Lysimachus

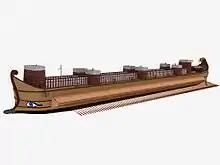
Fanciful digital reconstruction of Leontophoros.

Lysimachus was born circa 360 BC, to a family of Thessalian stock but they were citizens of Pella in Macedonia. He was the second son of Agathocles and his wife; there is some indication in the historical sources that this wife was perhaps named Arsinoe, and that Lysimachus' paternal grandfather may have been called Alcimachus. His father was a nobleman of high rank who was an intimate friend of Philip II of Macedon, who shared in Philip II’s councils and became a favourite in the Argead court. Lysimachus and his brothers grew up with the status of Macedonians; all these brothers enjoyed with Lysimachus prominent positions in Alexander’s circle and, like him, were educated at the Macedonian court in Pella.